John Harbaugh

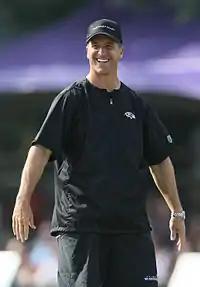
Harbaugh at 2009 Ravens training camp

On January 26, 2009, he named Greg Mattison the defensive coordinator for the Ravens, replacing Rex Ryan who had left to take his first head coaching job (with the New York Jets). Mattison had served as linebacker coach and defensive coordinator for Harbaugh's father, Jack, at Western Michigan University from 1981 to 1986, when Harbaugh was a graduate assistant and assistant coach for his father.